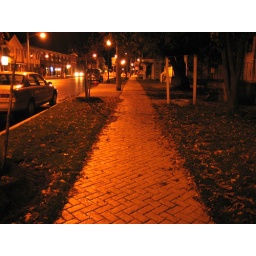
The yellow-ness is lost in the light of the street lamps